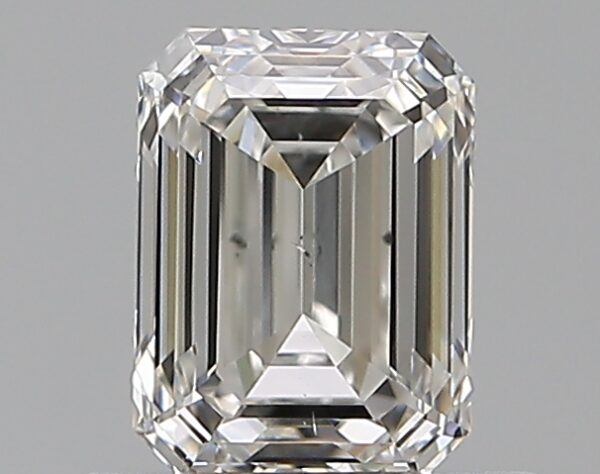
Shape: emerald
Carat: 0.7
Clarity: SI1
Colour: G
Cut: EX
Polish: EX
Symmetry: VG
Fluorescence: N
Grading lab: GIA
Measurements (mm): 5.76 x 4.28 x 2.85